Siegfried Guggenheim

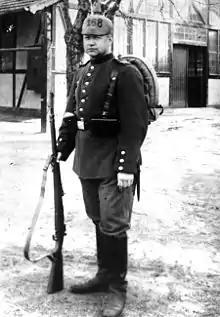
Siegfried Guggenheim, 1916

Siegfried Guggenheim (1873–1961) was a German lawyer, notary and art collector. He emigrated from Germany to the United States in 1938 due to fear of persecution due to his Jewish faith.